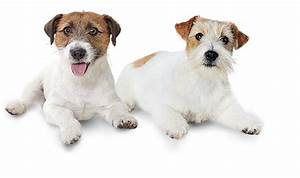
Label: dog